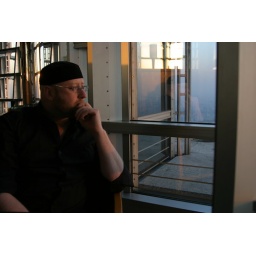
Cloud Nine is apparently the highest bar in the world, on the 88th floor of the Hyatt in Pudong